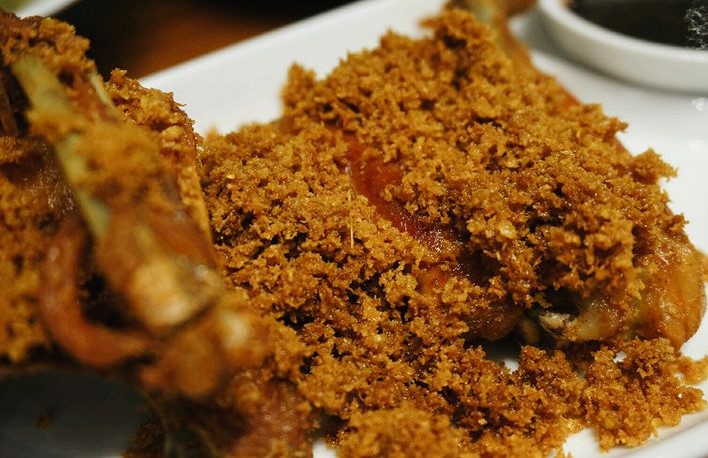
Label: ayam_goreng